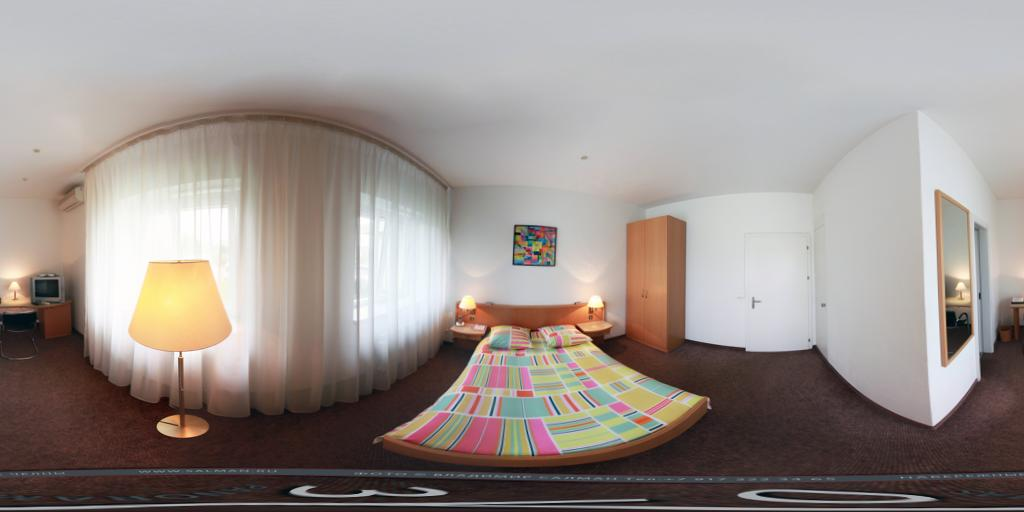
Referred object: the floor lamp by the window

Referred object: the large lit floor lamp

Referred object: turn around, the floor lamp next to the curtains